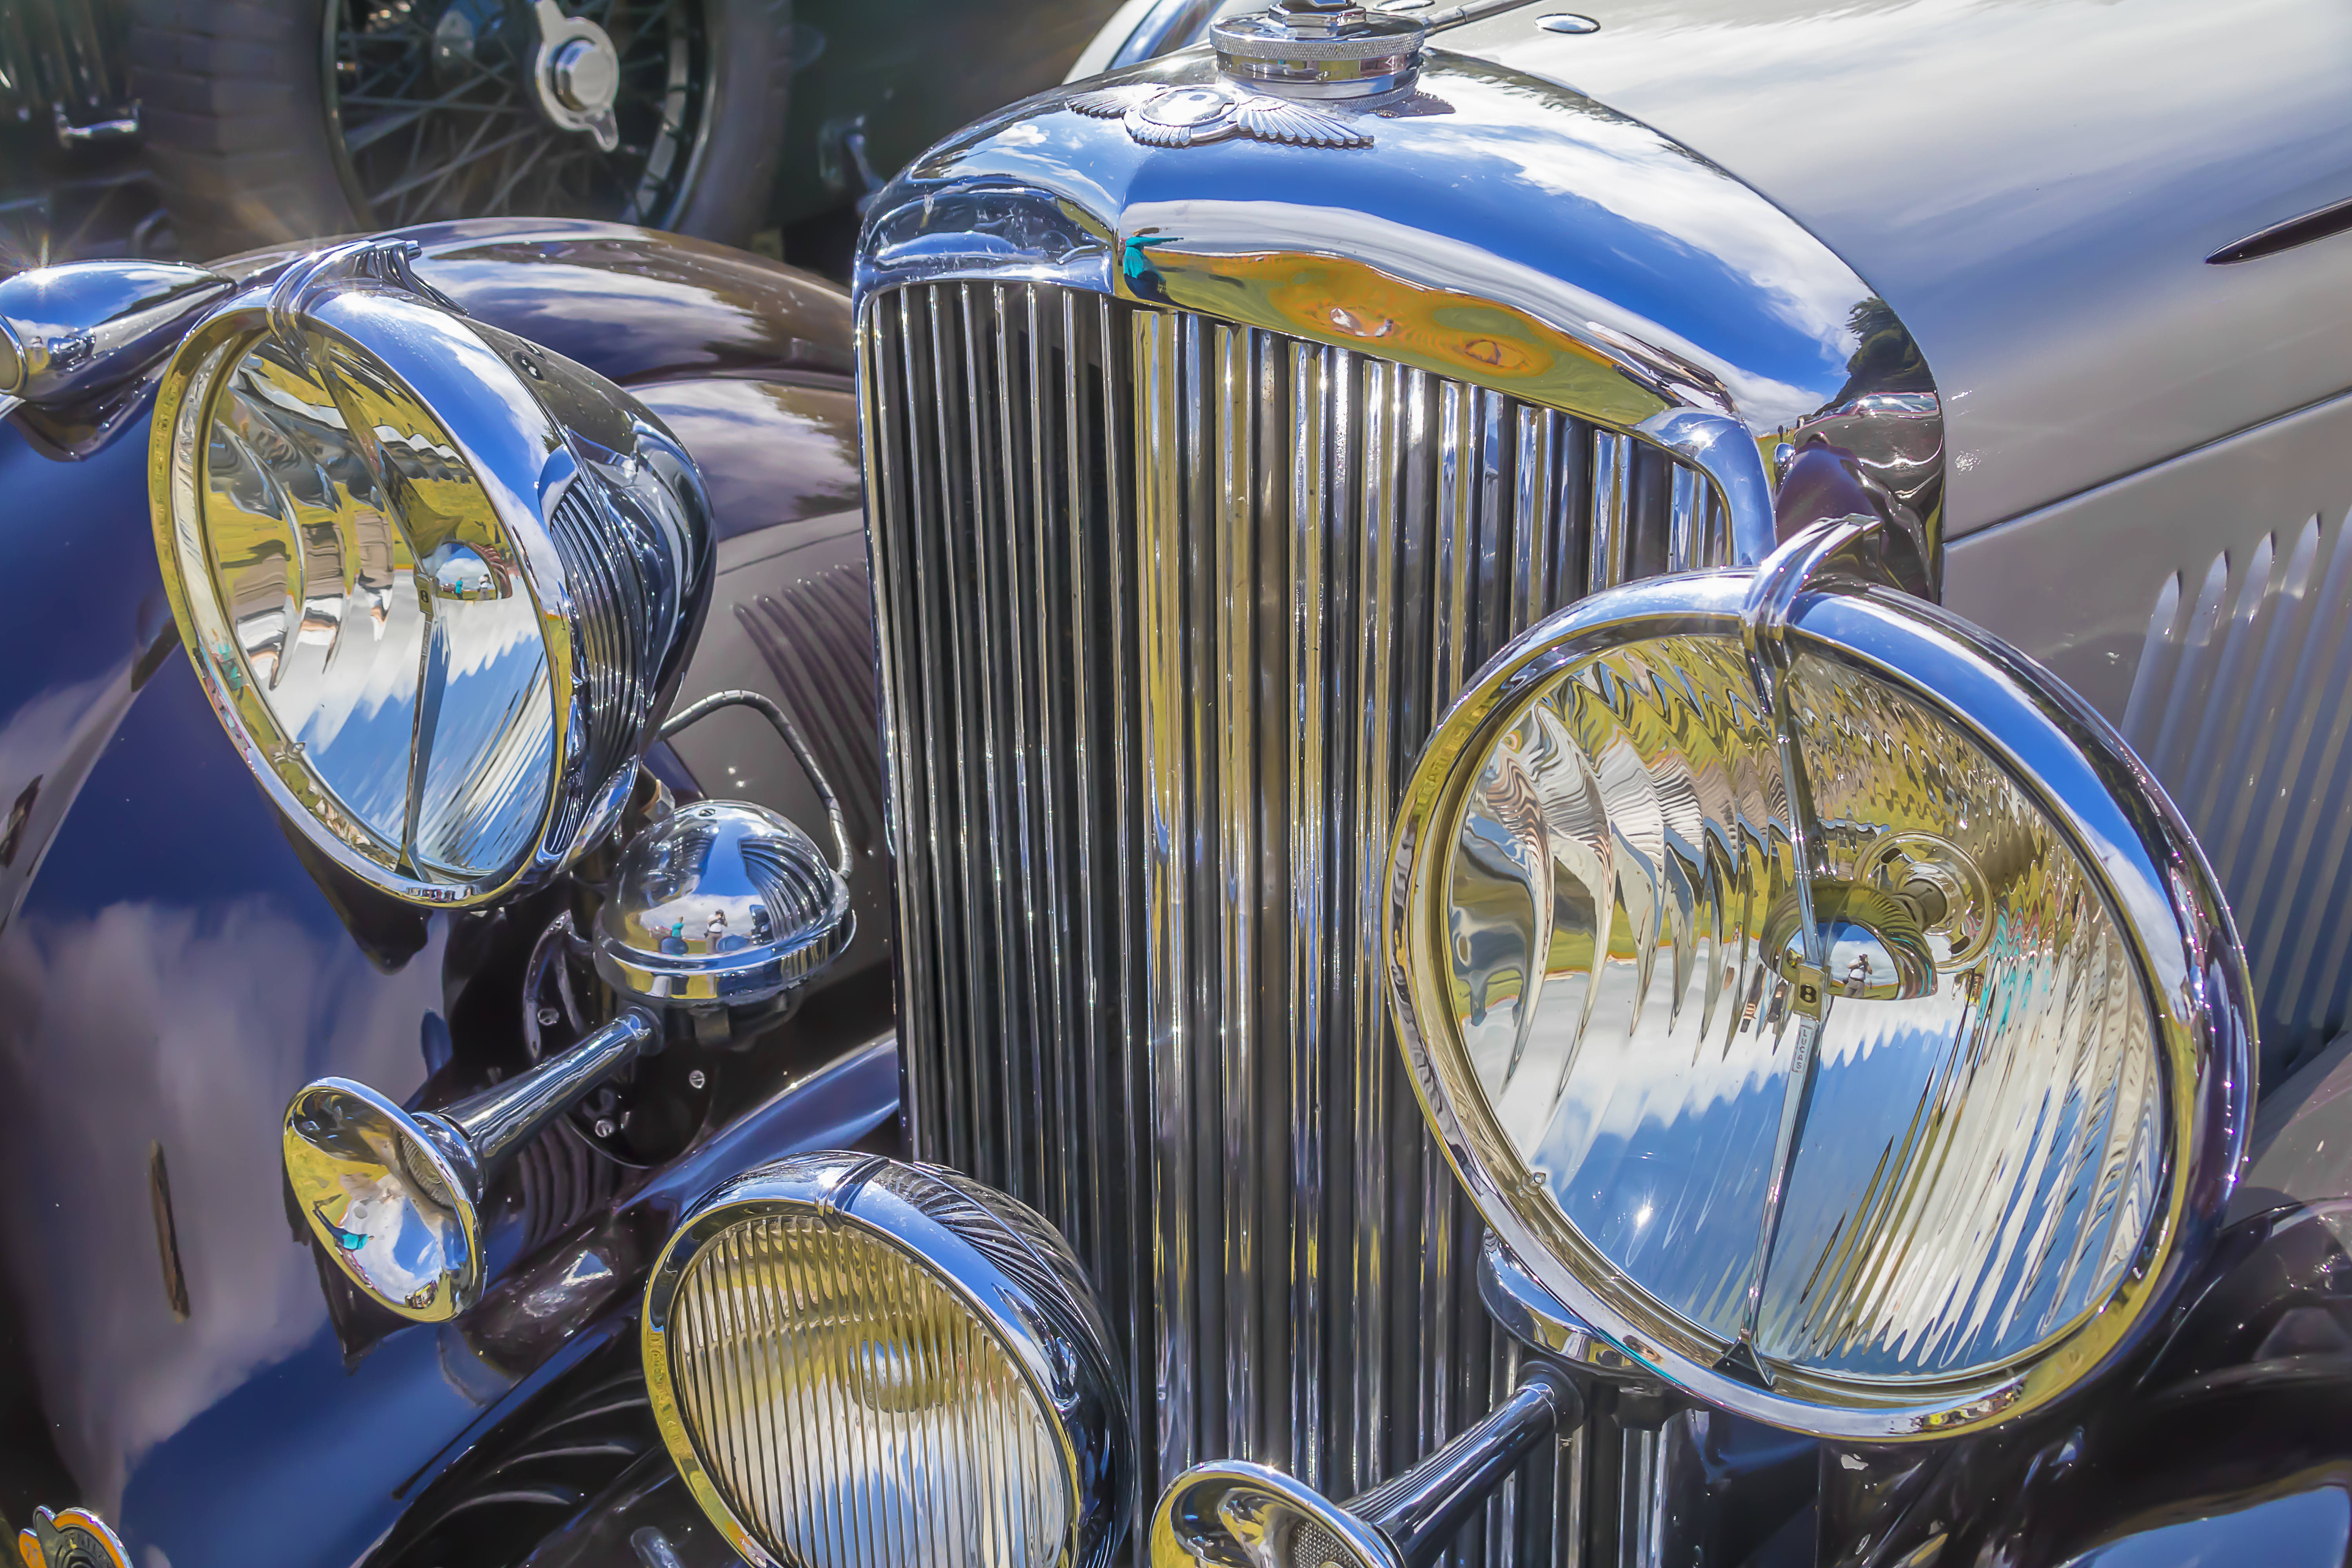
bentley, chrome, vintage car, british car, classic car, classic, Automotive parking light, car, grille, vehicle, automotive lighting, motor vehicle, hood, light, automotive design, automotive tire, headlamp, bumper, automotive exterior, tread, automotive wheel system, fender, rim, auto part, antique car, vehicle door, Automotive fog light, electric blue, luxury vehicle, spoke, radiator, engineering, windshield, synthetic rubber, glass, bugatti, custom car, full size car, kit car, tire care, hardtop, sedan, parking, logo, coupe, family car